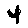
Label: 4